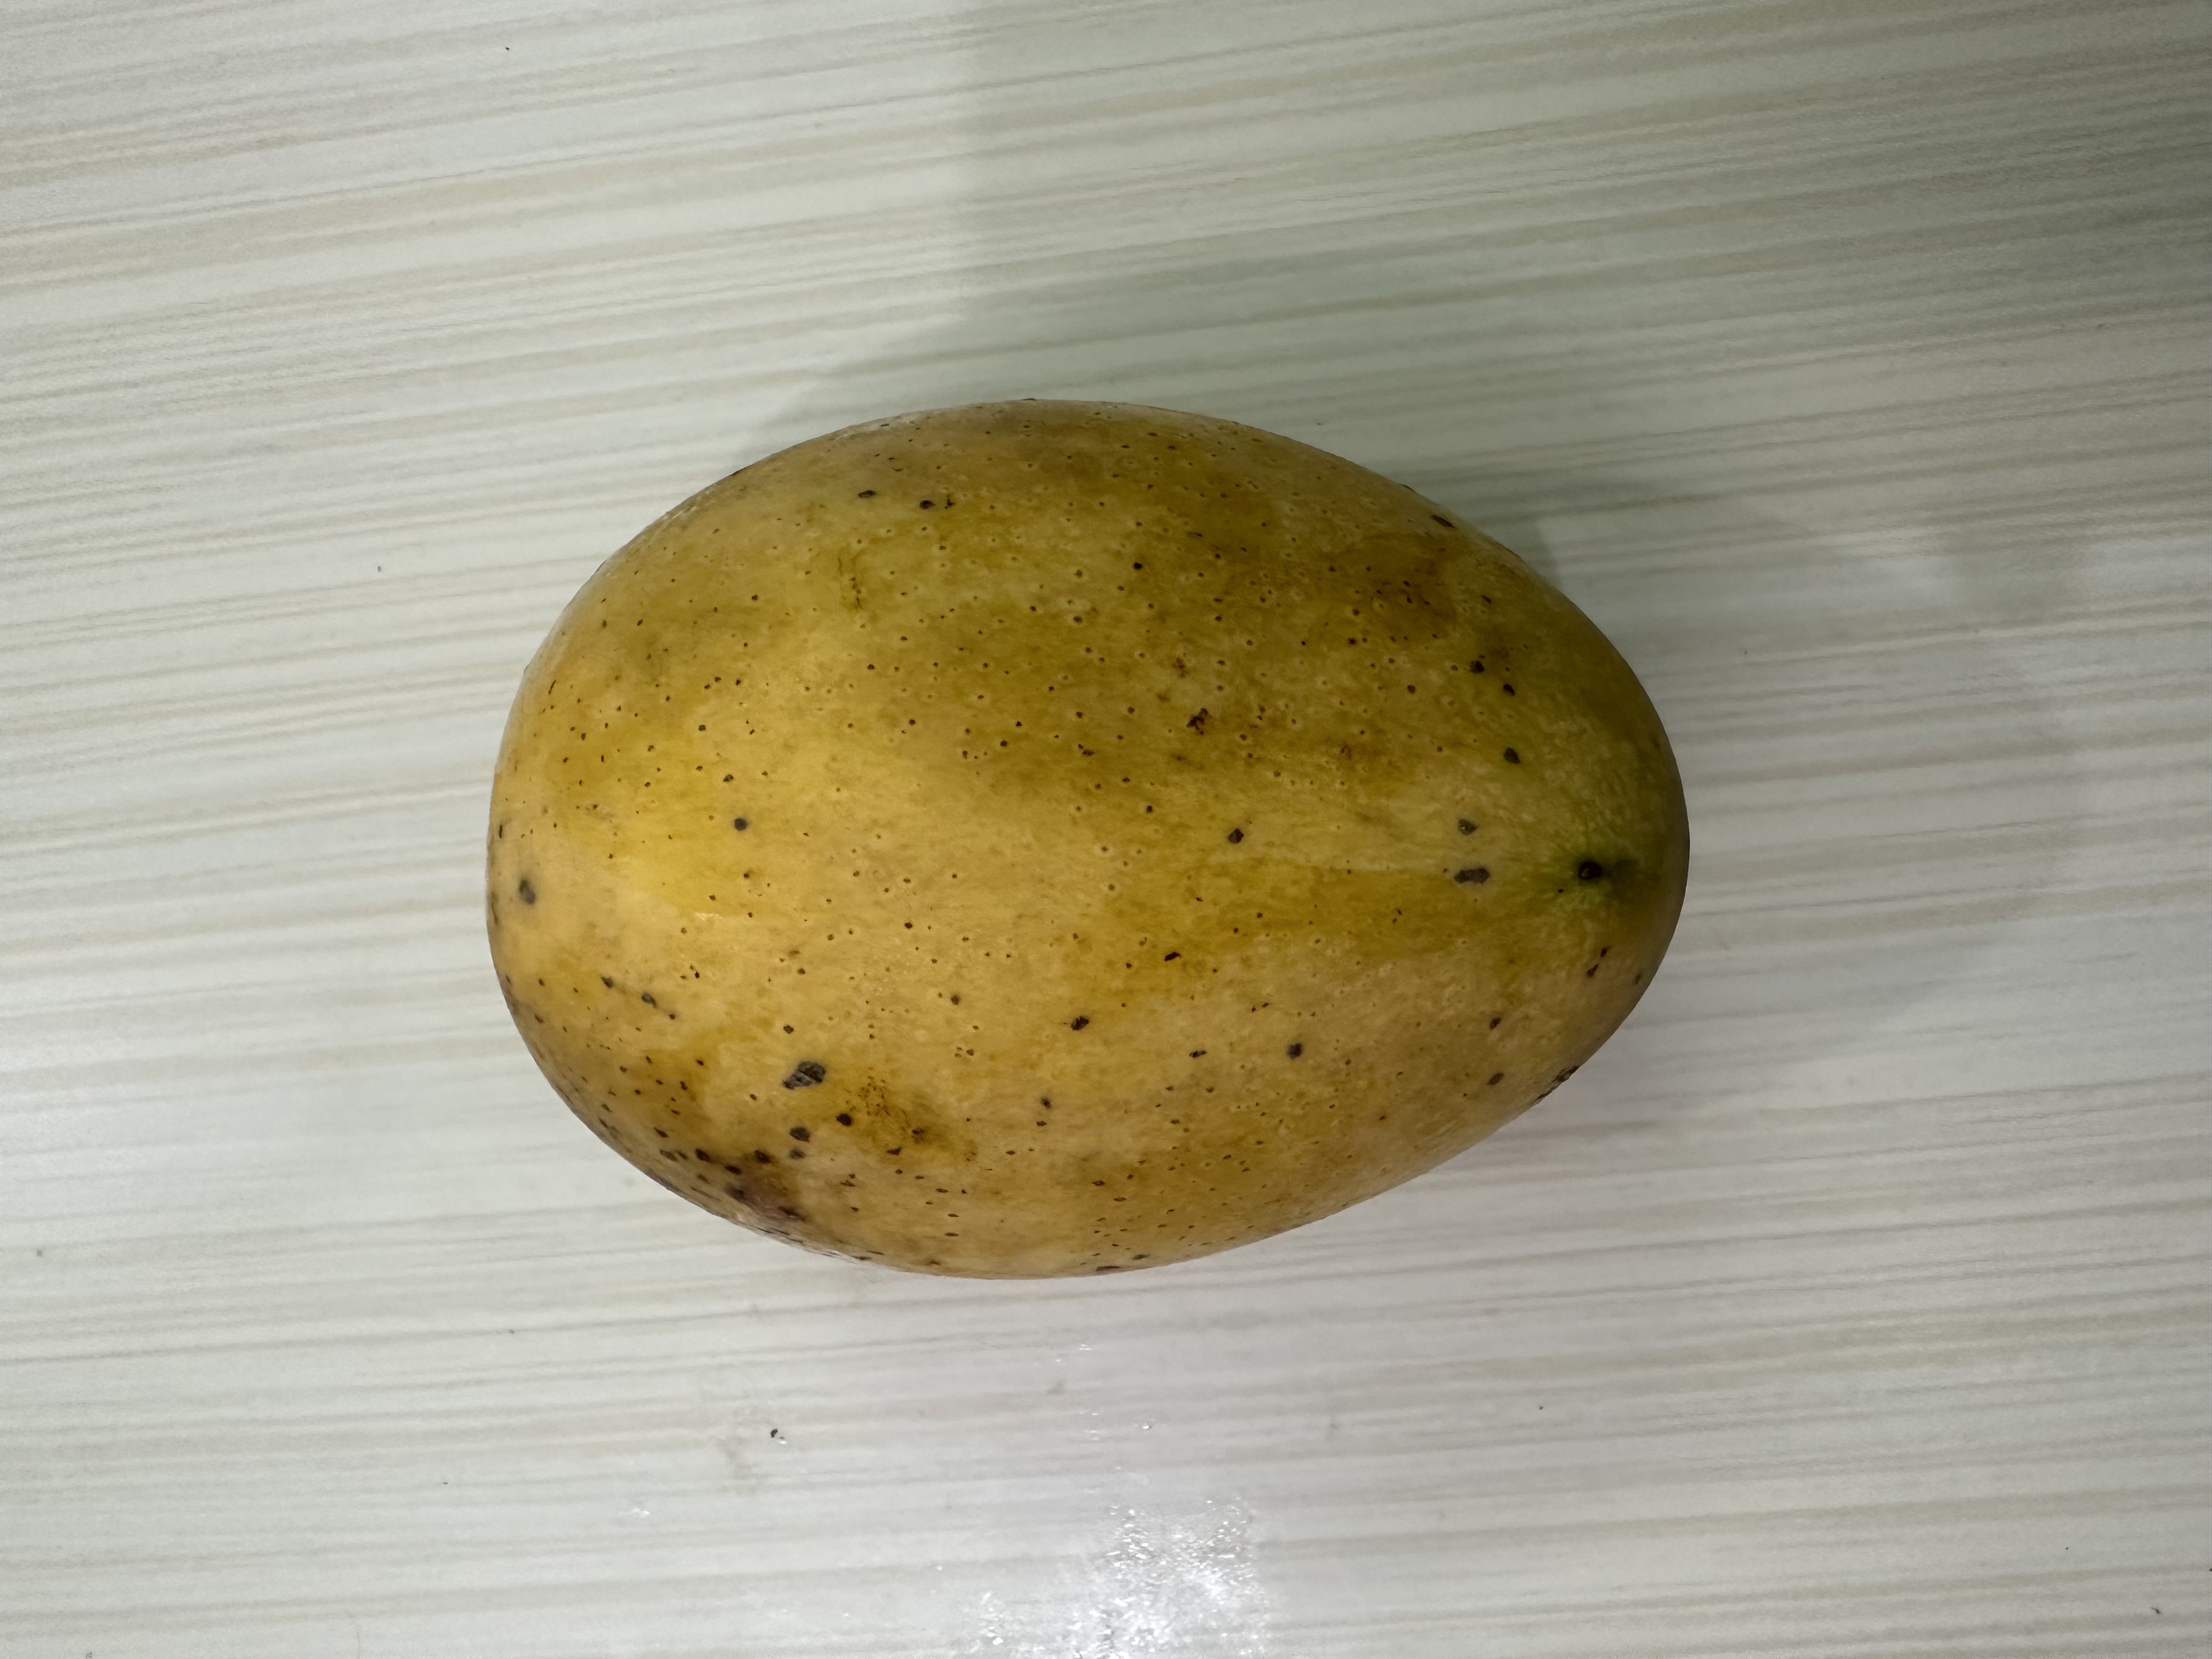
Mango variety: Kanchon Langra